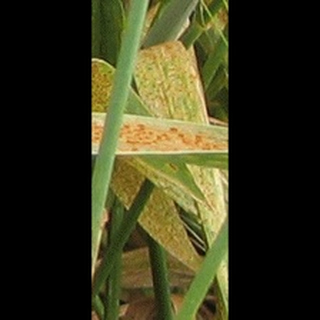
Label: wheat_brown_rust